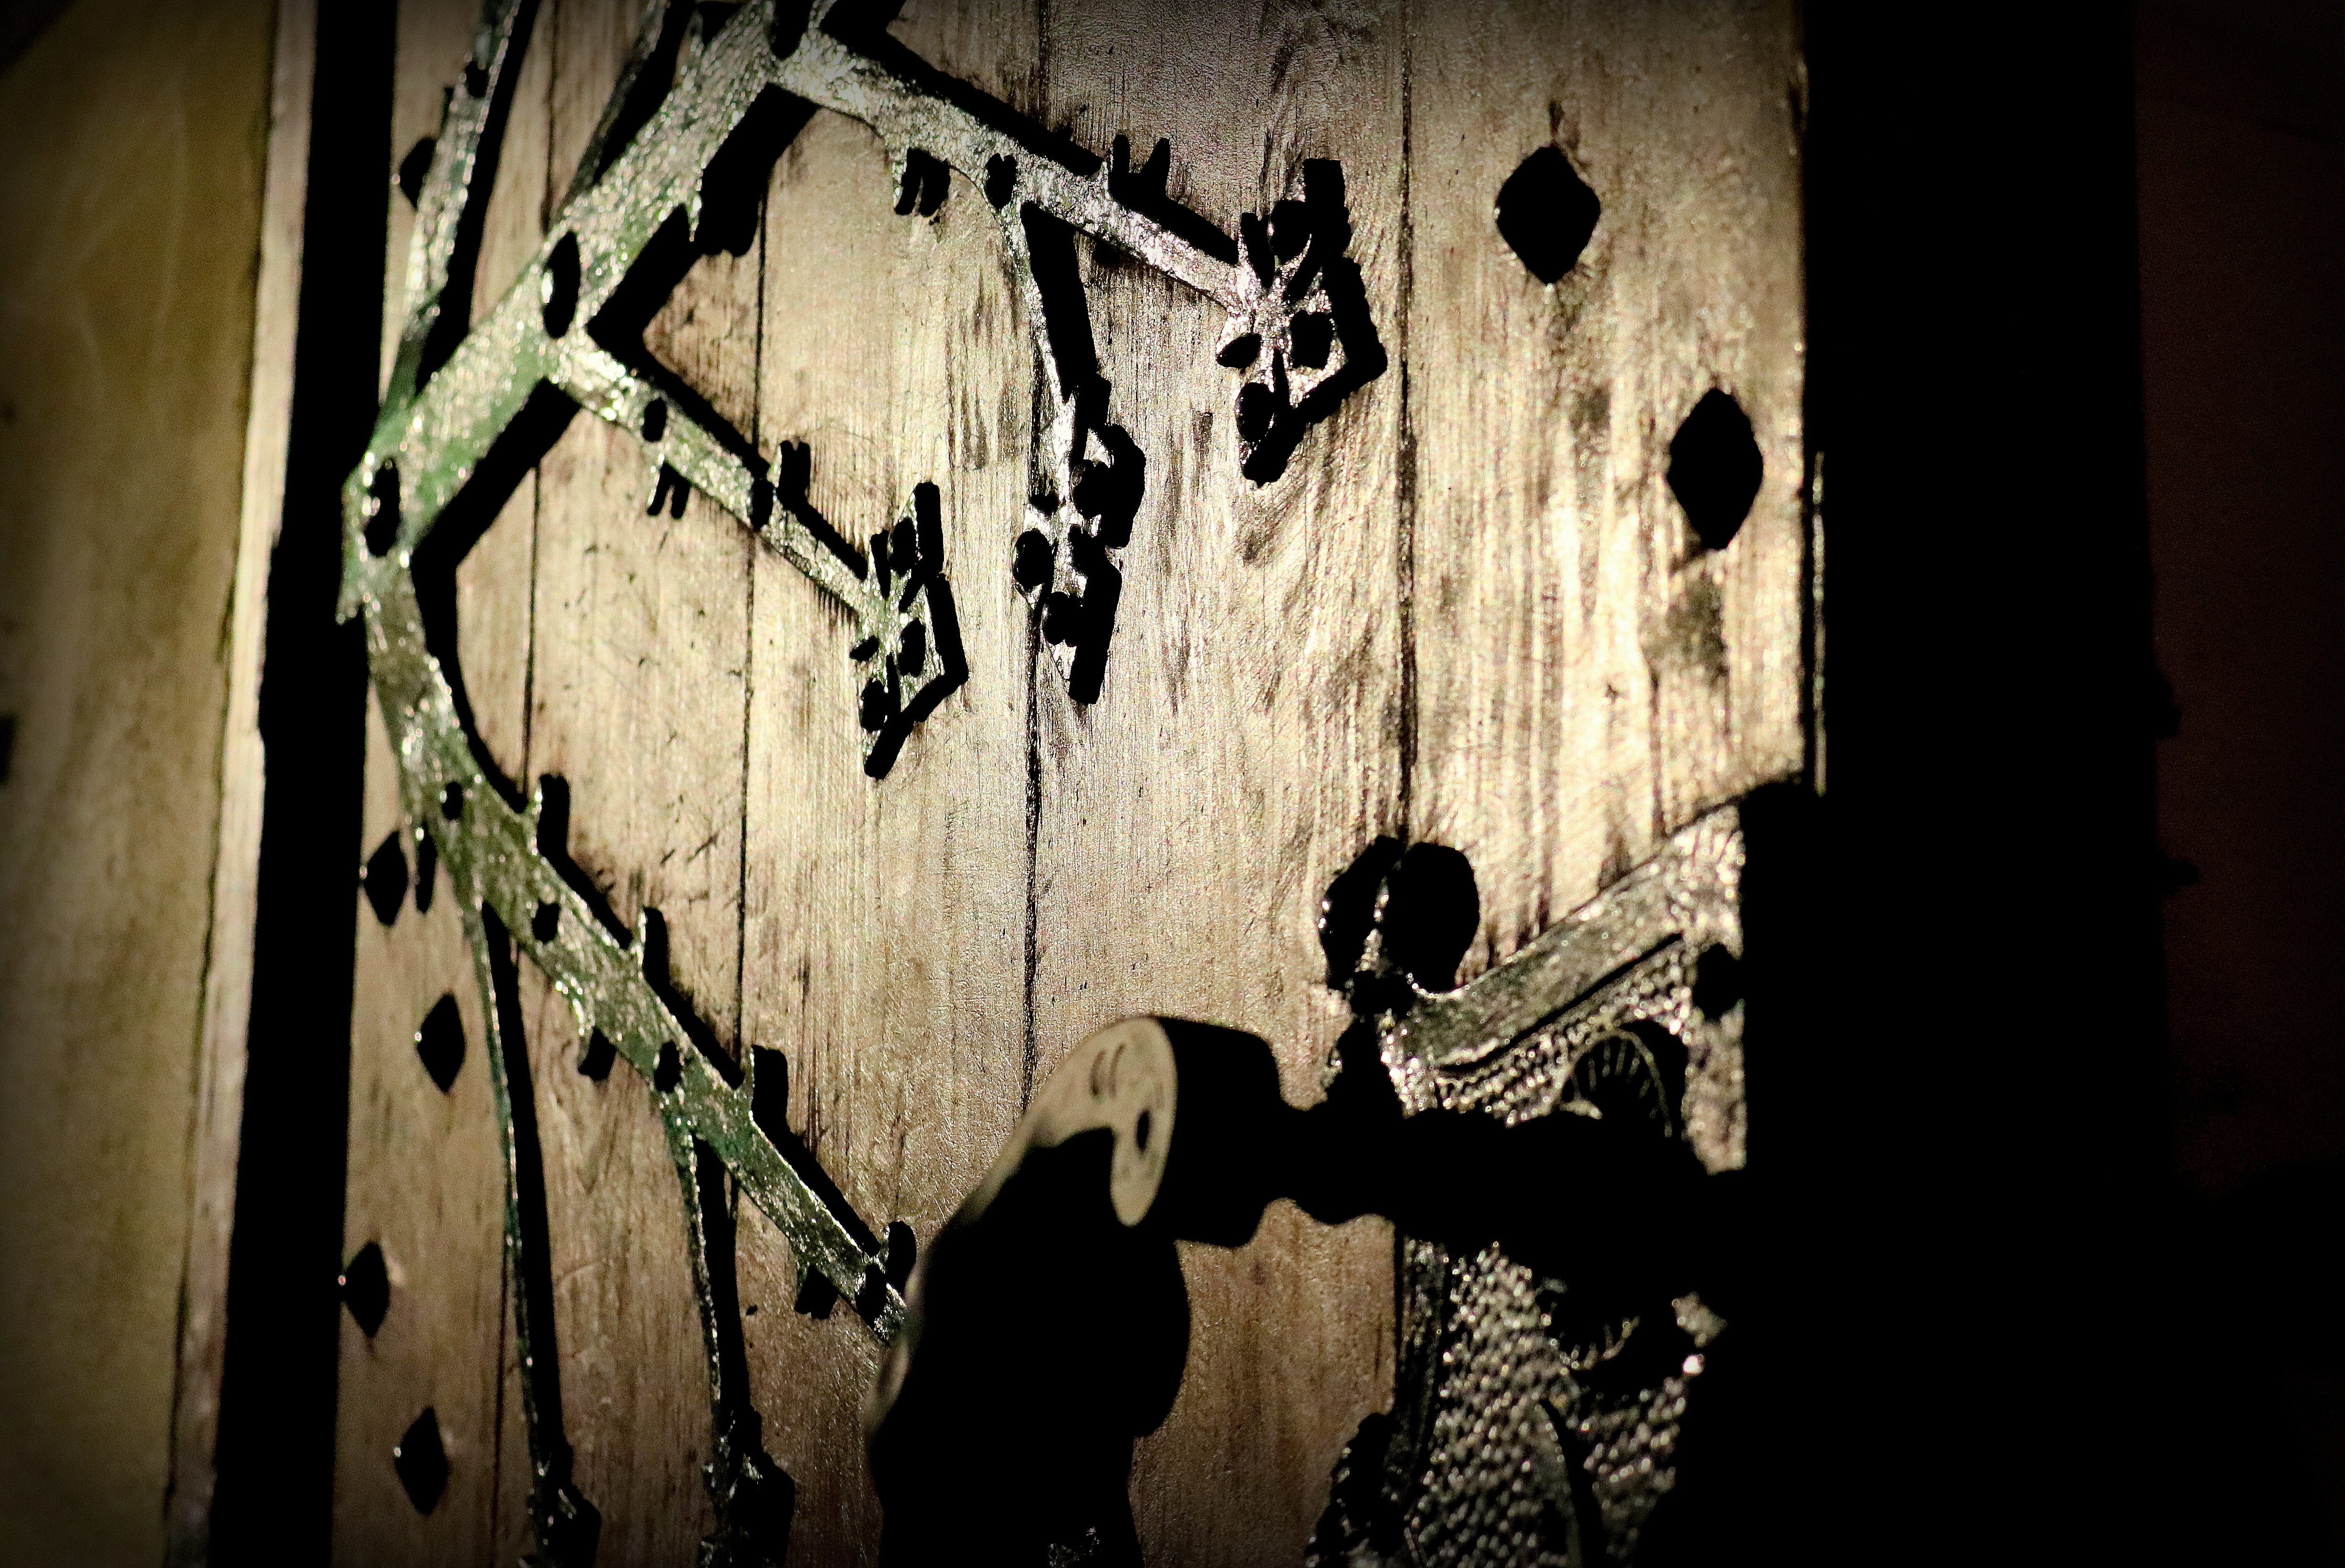
wall, wood, photography, art, shadow, room, visual arts, darkness, illustration, monochrome, still life photography, door, metal